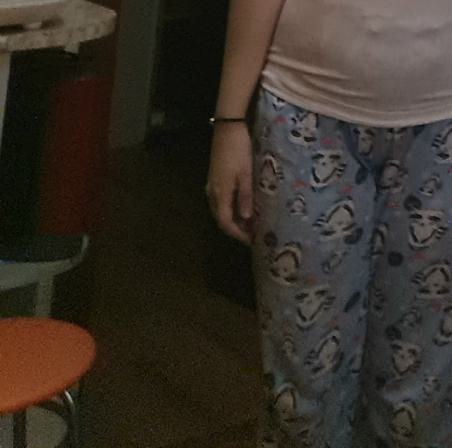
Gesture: no_gesture